Karl Ivanovich Weber

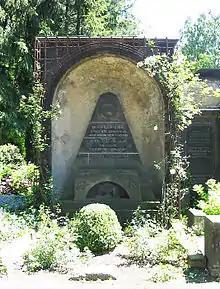
Tomb of Weber, his wife Eugenie (1850–1921), and his son Ernst (1873–1917) in Radebeul

Weber was born in Libau (Liepāja) in the Courland Governorate to a middle-class family, and expressed an interest in the history of Asia from an early age. He graduated from the University of Saint Petersburg in 1865, and joined the diplomatic service the following year. His first overseas posting was in Beijing; he was named Russian Consul in Tianjin in 1882.